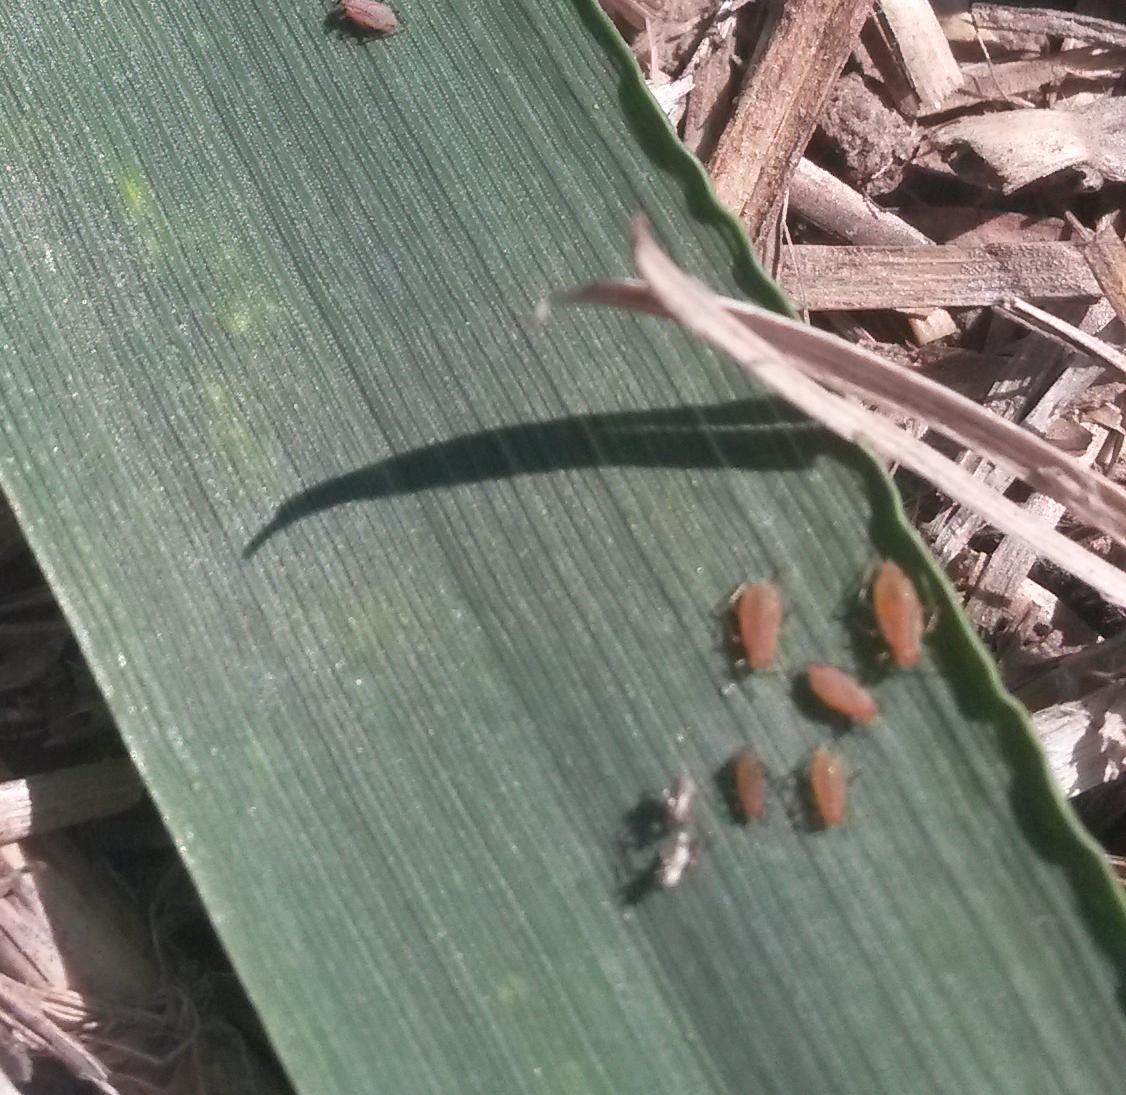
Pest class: english_grain_aphid